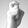
ASL letter: X